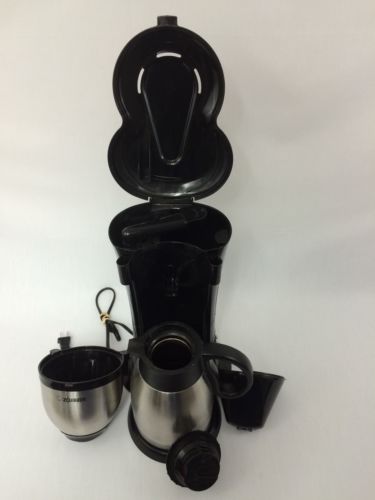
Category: coffee maker